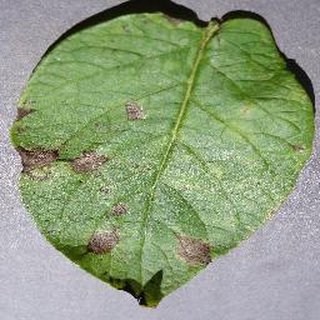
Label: potato_early_blight